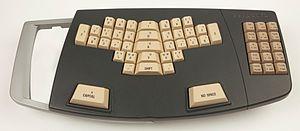
La vélotypie est la méthode de saisie de texte utilisant le clavier Velotype mis au point par la société néerlandaise fondée par Nico Berkelmans et Marius Den Outer. Détournée de son but originel, elle est aujourd'hui utilisée pour le sous-titrage destiné aux personnes sourdes et malentendantes.